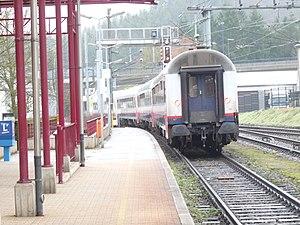
La signalisation ferroviaire luxembourgeoise désigne l’ensemble des signaux conventionnels implantés sur le réseau ferré luxembourgeois géré par les CFL et destinés à assurer la sécurité des usagers du rail.